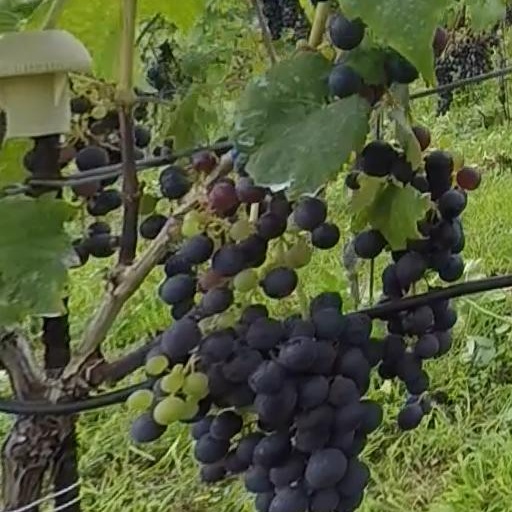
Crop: grape